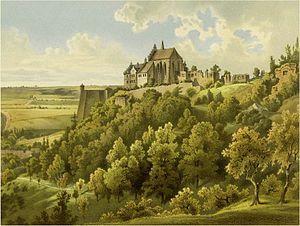
Schloss Mansfeld est un château fort situé à Mansfeld dans l'arrondissement de Mansfeld-Harz-du-Sud en Saxe-Anhalt.